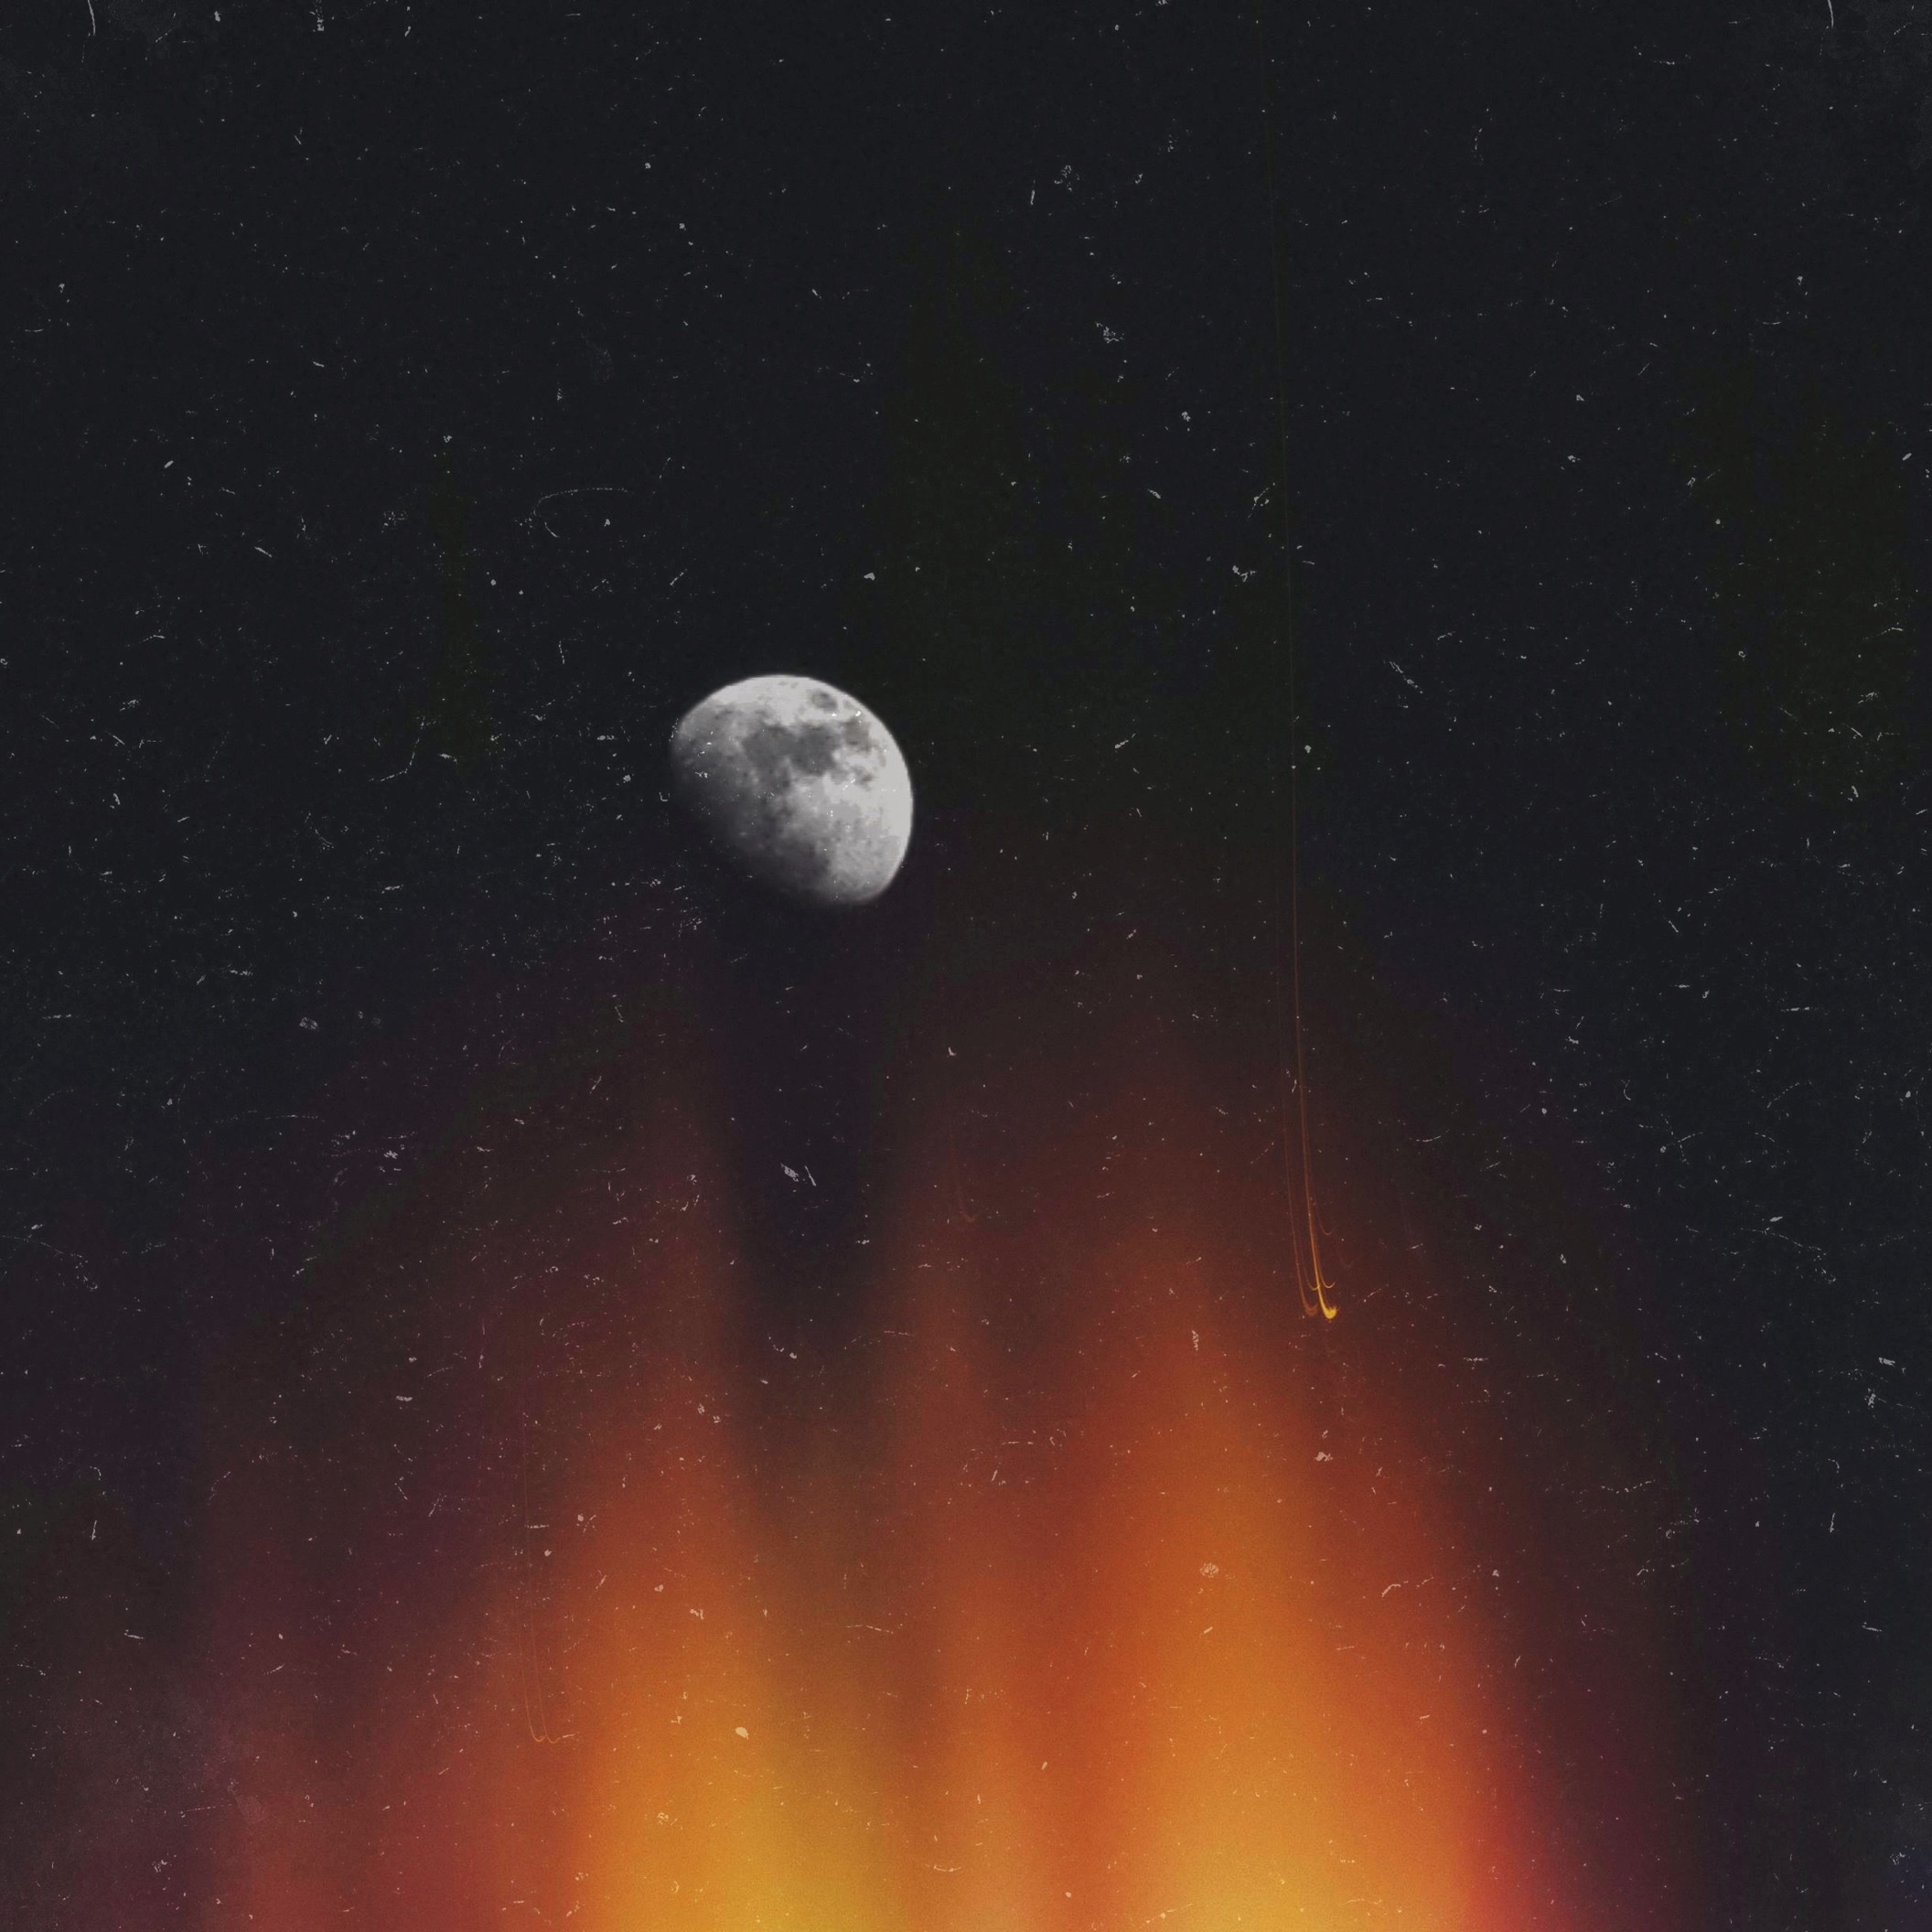
sky, atmosphere, space, outer space, astronomy, planet, astronomical object